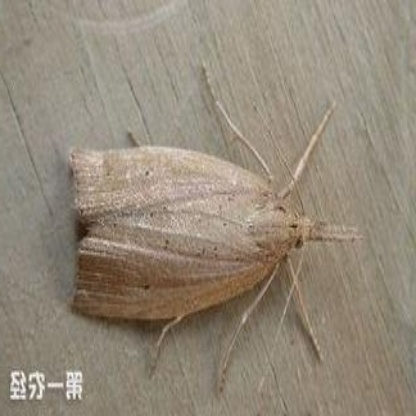
Nhãn: Sâu đục thân (Sọc nâu )( Chilo suppressalis )